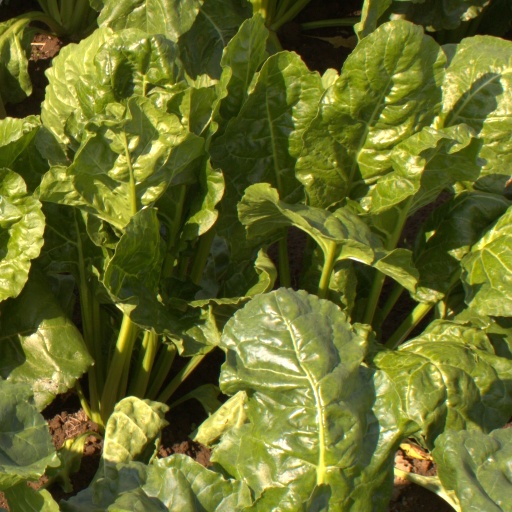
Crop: sugar beet